Berlin-Copenhagen Cycle Route

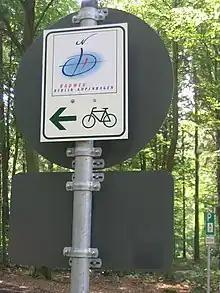
Signpost near Altglobsow in Brandenburg

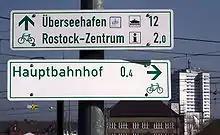
Signpost in Rostock

The route is paved for the majority of its length, sometimes running on a road with automobiles, but most of the time its own path, which may or may not run parallel to an auto road. A very few stretches of the route, for example between Neustrelitz and Waren, are not paved but perfectly acceptable to ride over with an average road or hybrid bicycle. Under certain weather conditions these unpaved roads might require special attention while riding over. Distinctive signs mark the route at most junctions but acquiring a route map to keep on the journey or a GPS navigation device loaded with the route (available through the official site) is recommended.